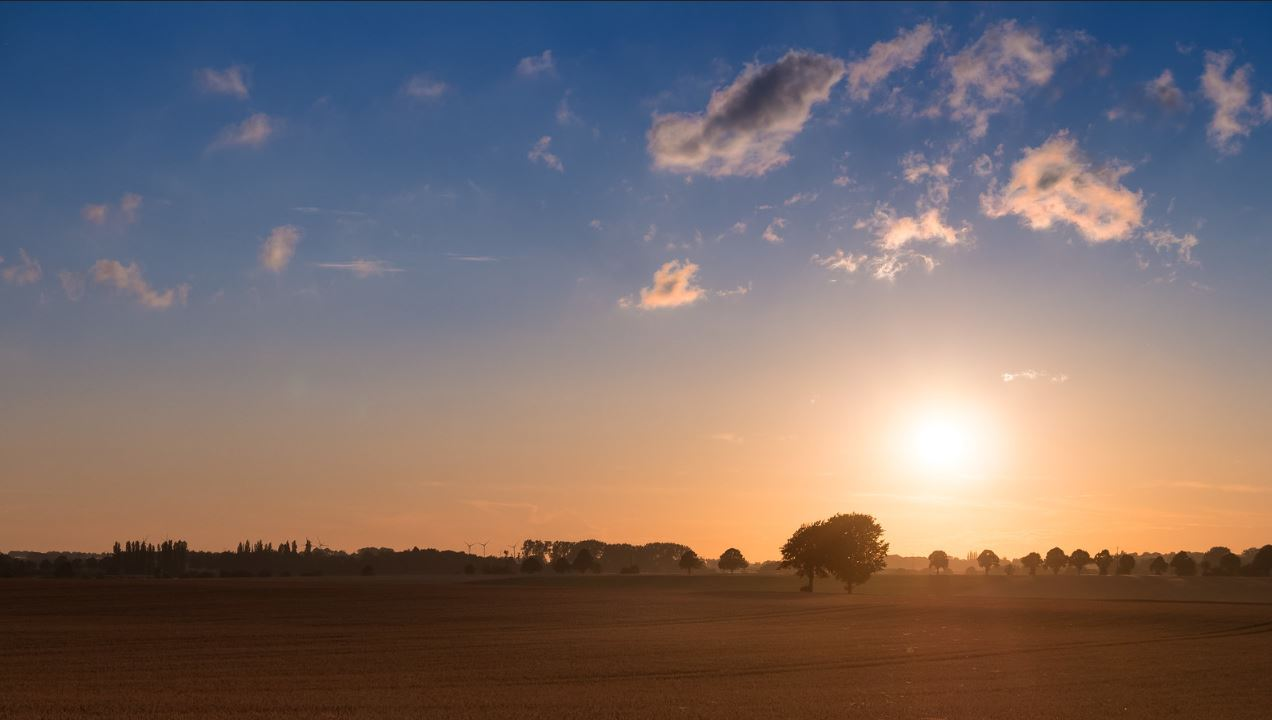
Fire: no
Smoke: no